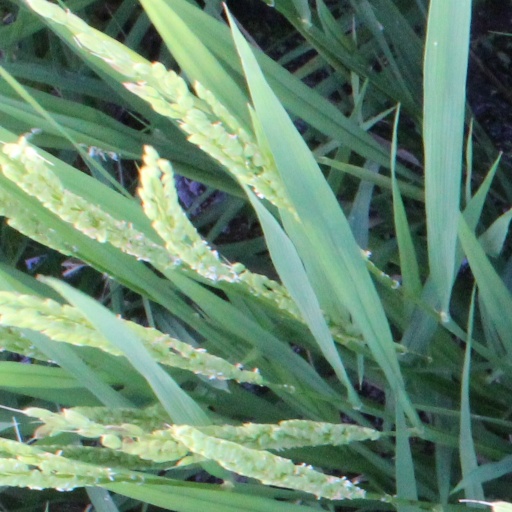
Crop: rice